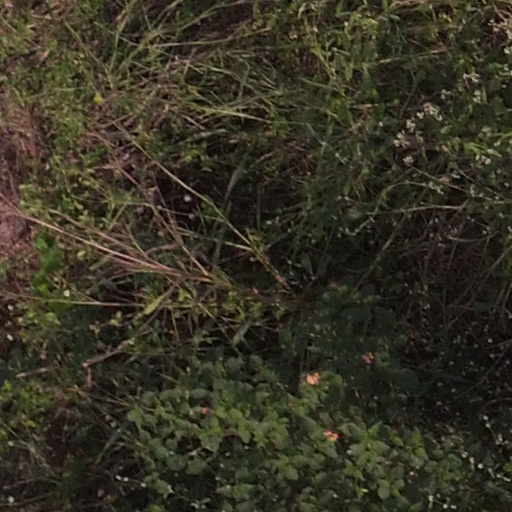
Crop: maize; corn